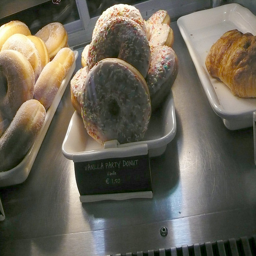
A plate filled with donuts next to other plates filled with donuts.
different types of doughnuts behind a display glass
A picture of a vanilla party donut being sold.
A donut display with focus on vanilla party donuts.
A tray of vanilla party donuts in a display case